Philippine frogmouth

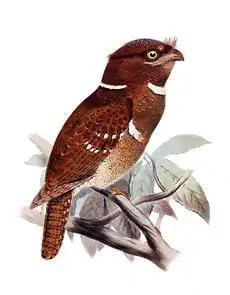
Illustration of "Batrachostomus septimus" (Philippine Frogmouth) by Joseph Smit

The Philippine frogmouth is a medium frogmouth, being 24–26cm long, with two color morphs (and intermediate phases); one is a chestnut rufous with deep rufous ground color, the other a lighter brown with buff and black barring. Both morphs have three distinct light buff or white bands; one on their hindneck, a second on their lower throat, and a third around the lower breast. They have a yellow-orange iris and brown feet and bill. Although males and females have a similar appearance, females are typically darker and plainer.